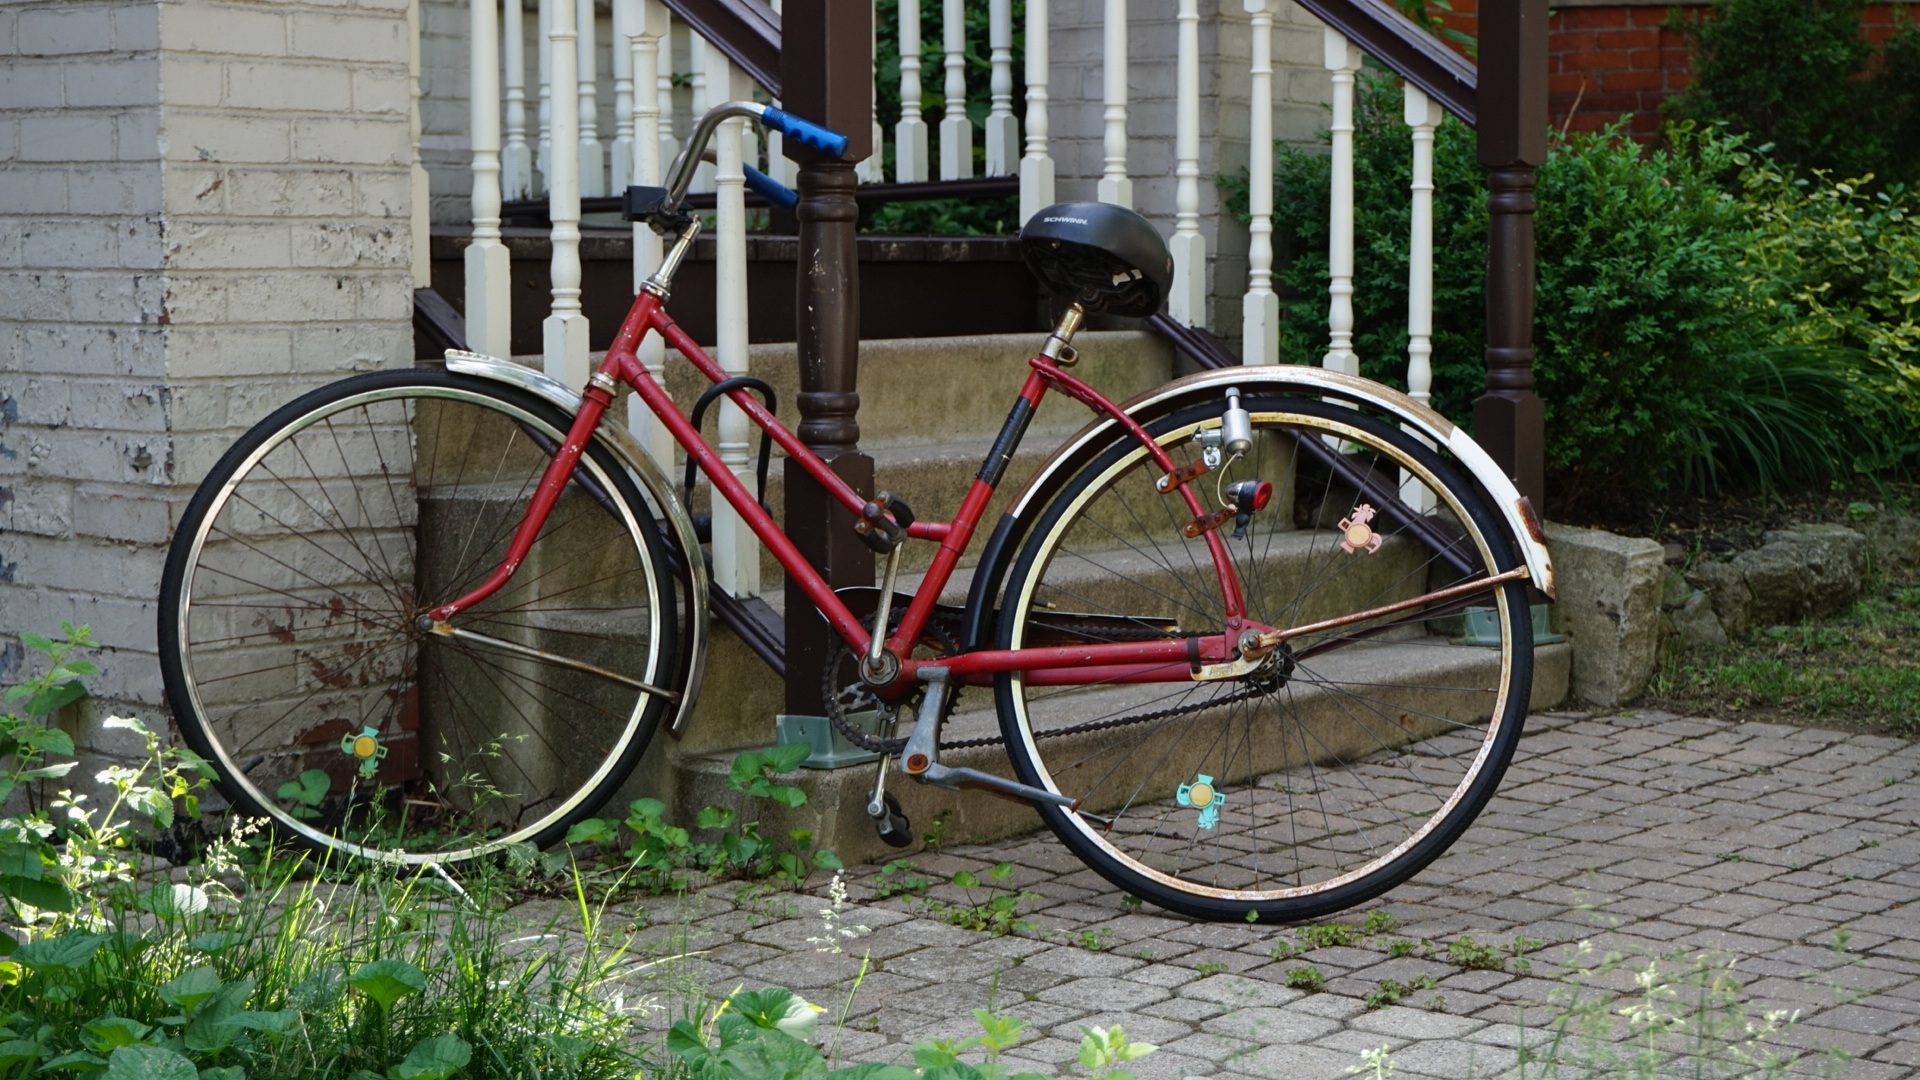
outdoor, wheel, old, bicycle, bike, vehicle, park, sports equipment, cycling, outside, road cycling, land vehicle, cyclo cross bicycle, cyclo cross, bicycle racing, road bicycle, racing bicycle, hybrid bicycle